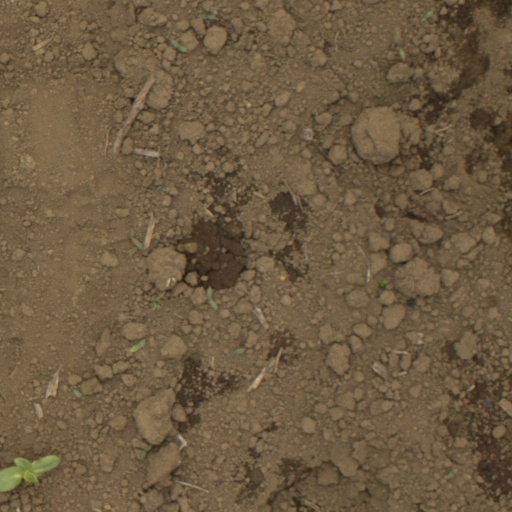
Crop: Jerusalem artichoke